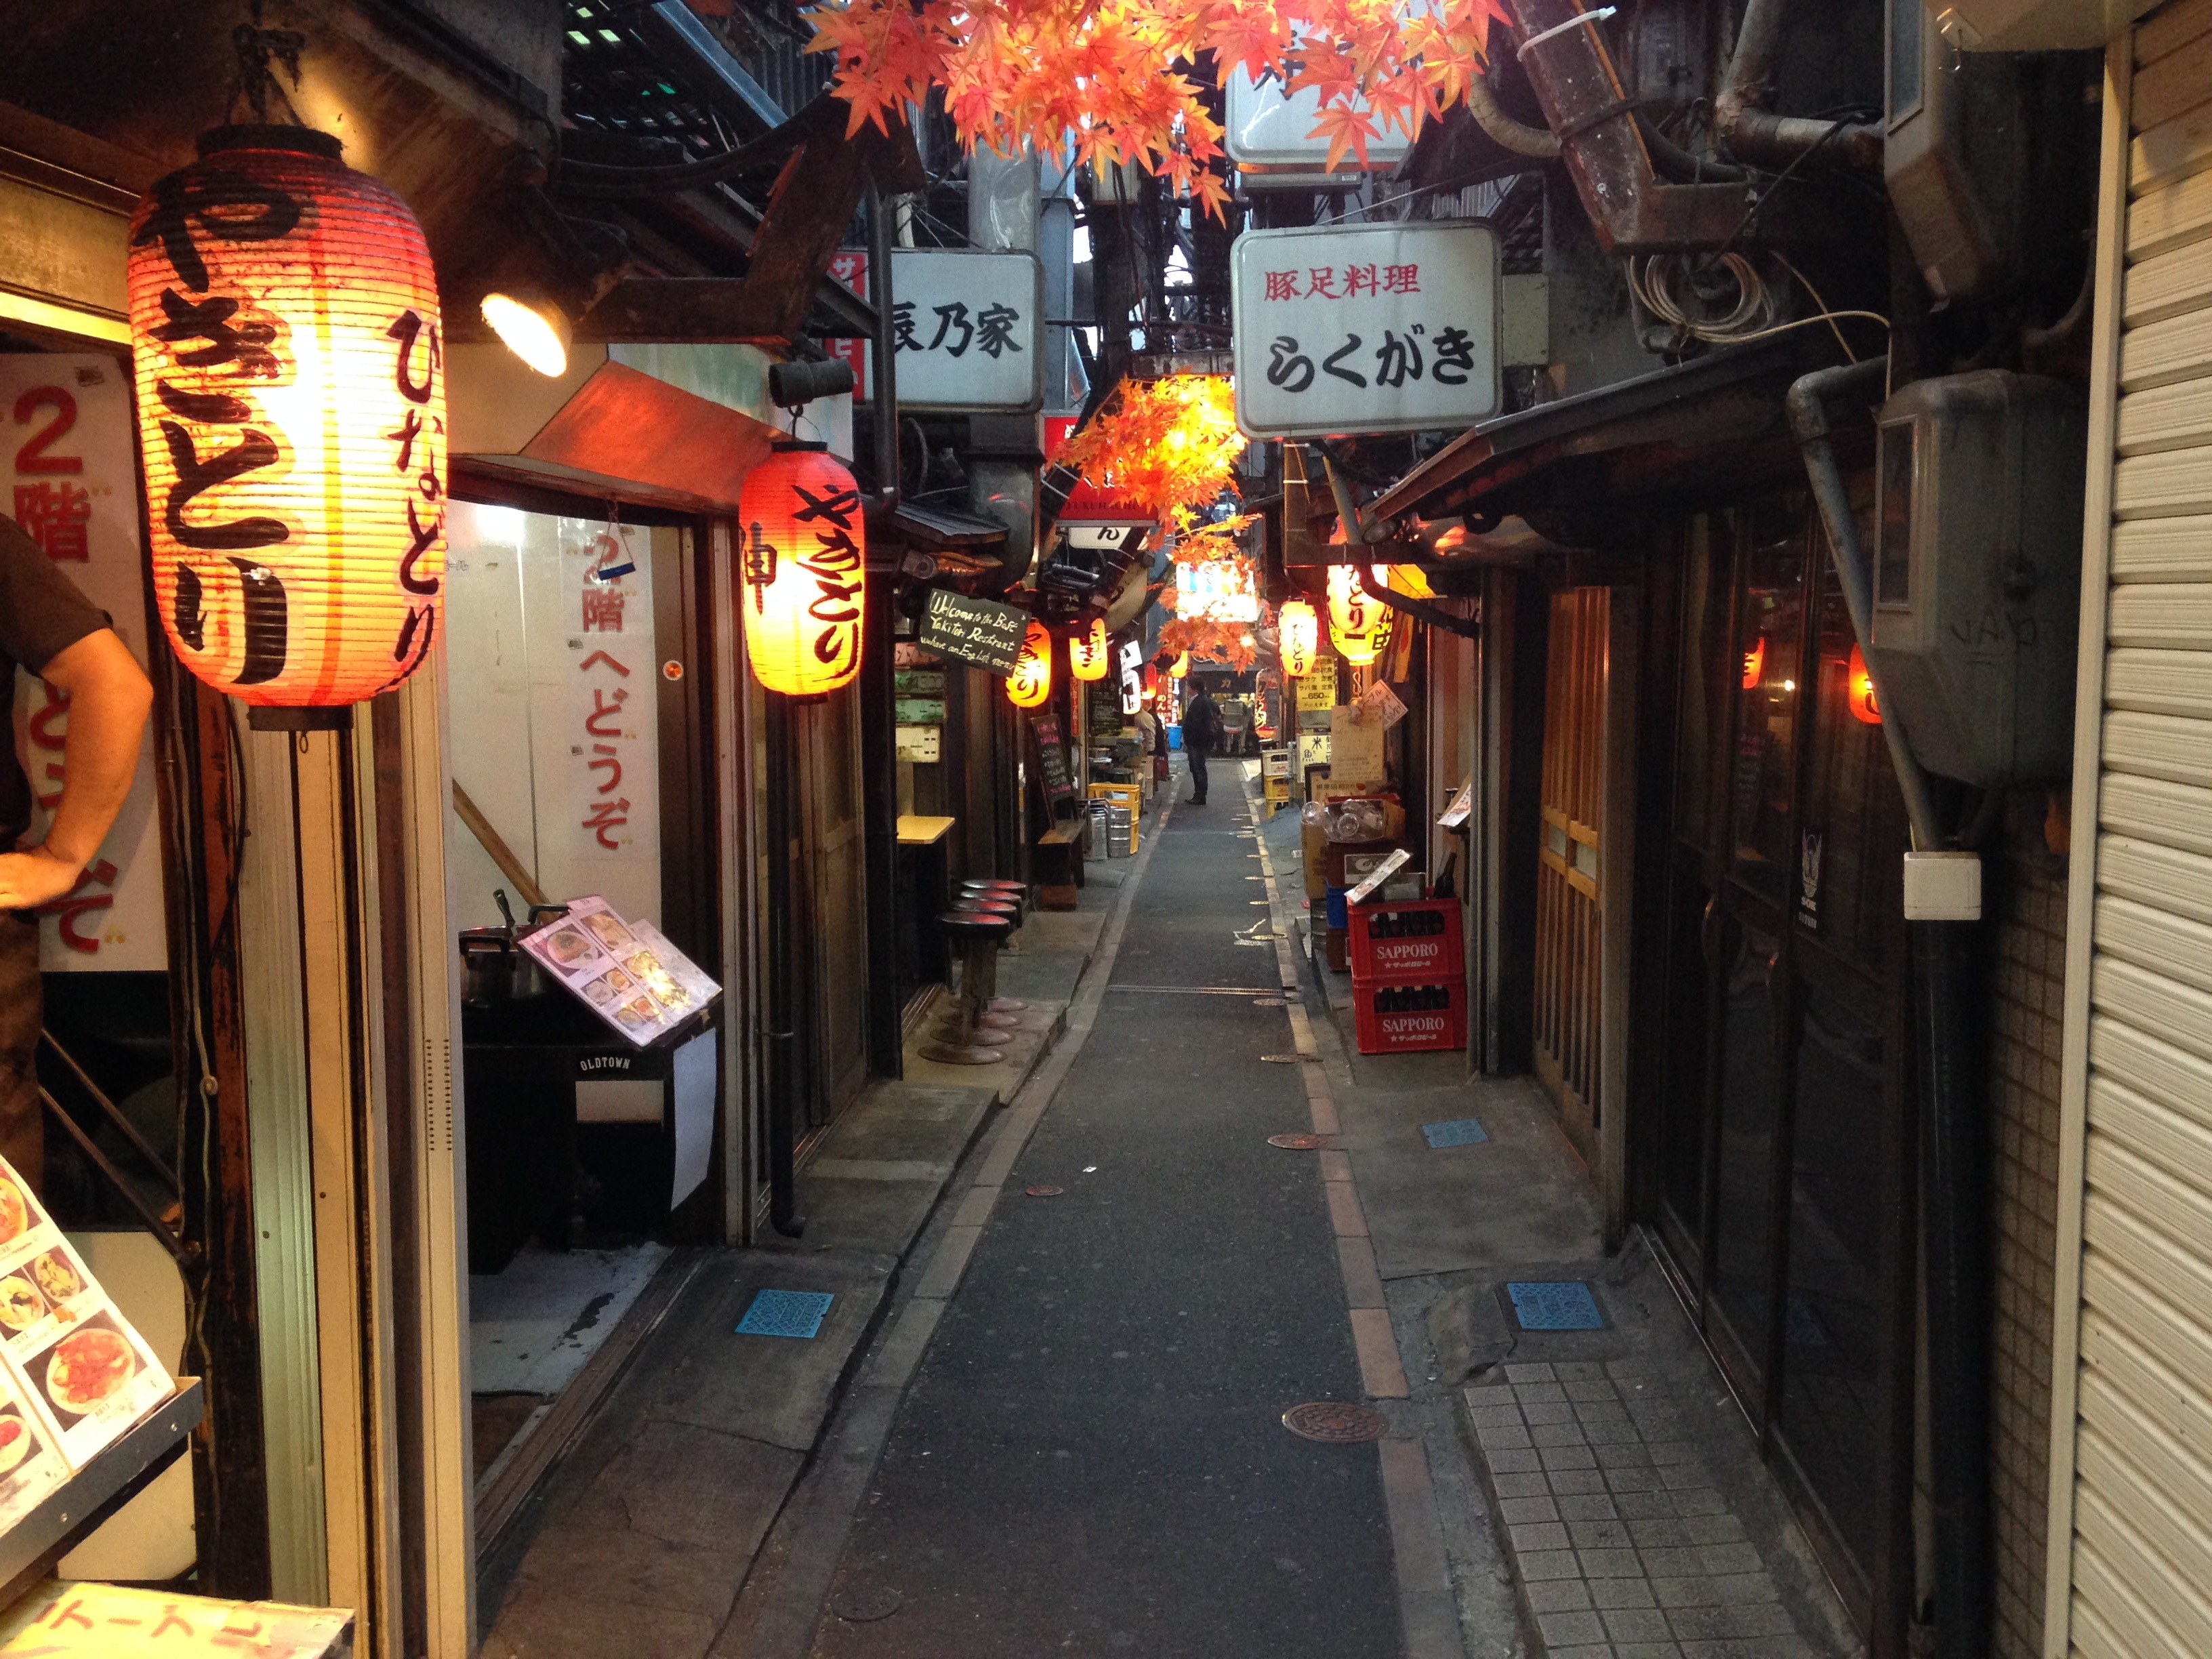
road, street, alley, city, transport, food, bazaar, market, public transport, japanese, culture, yakitori, urban area, human settlement, traditional japan